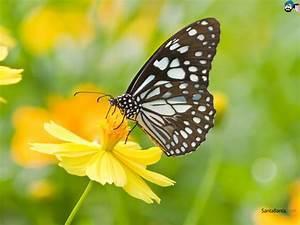
butterfly